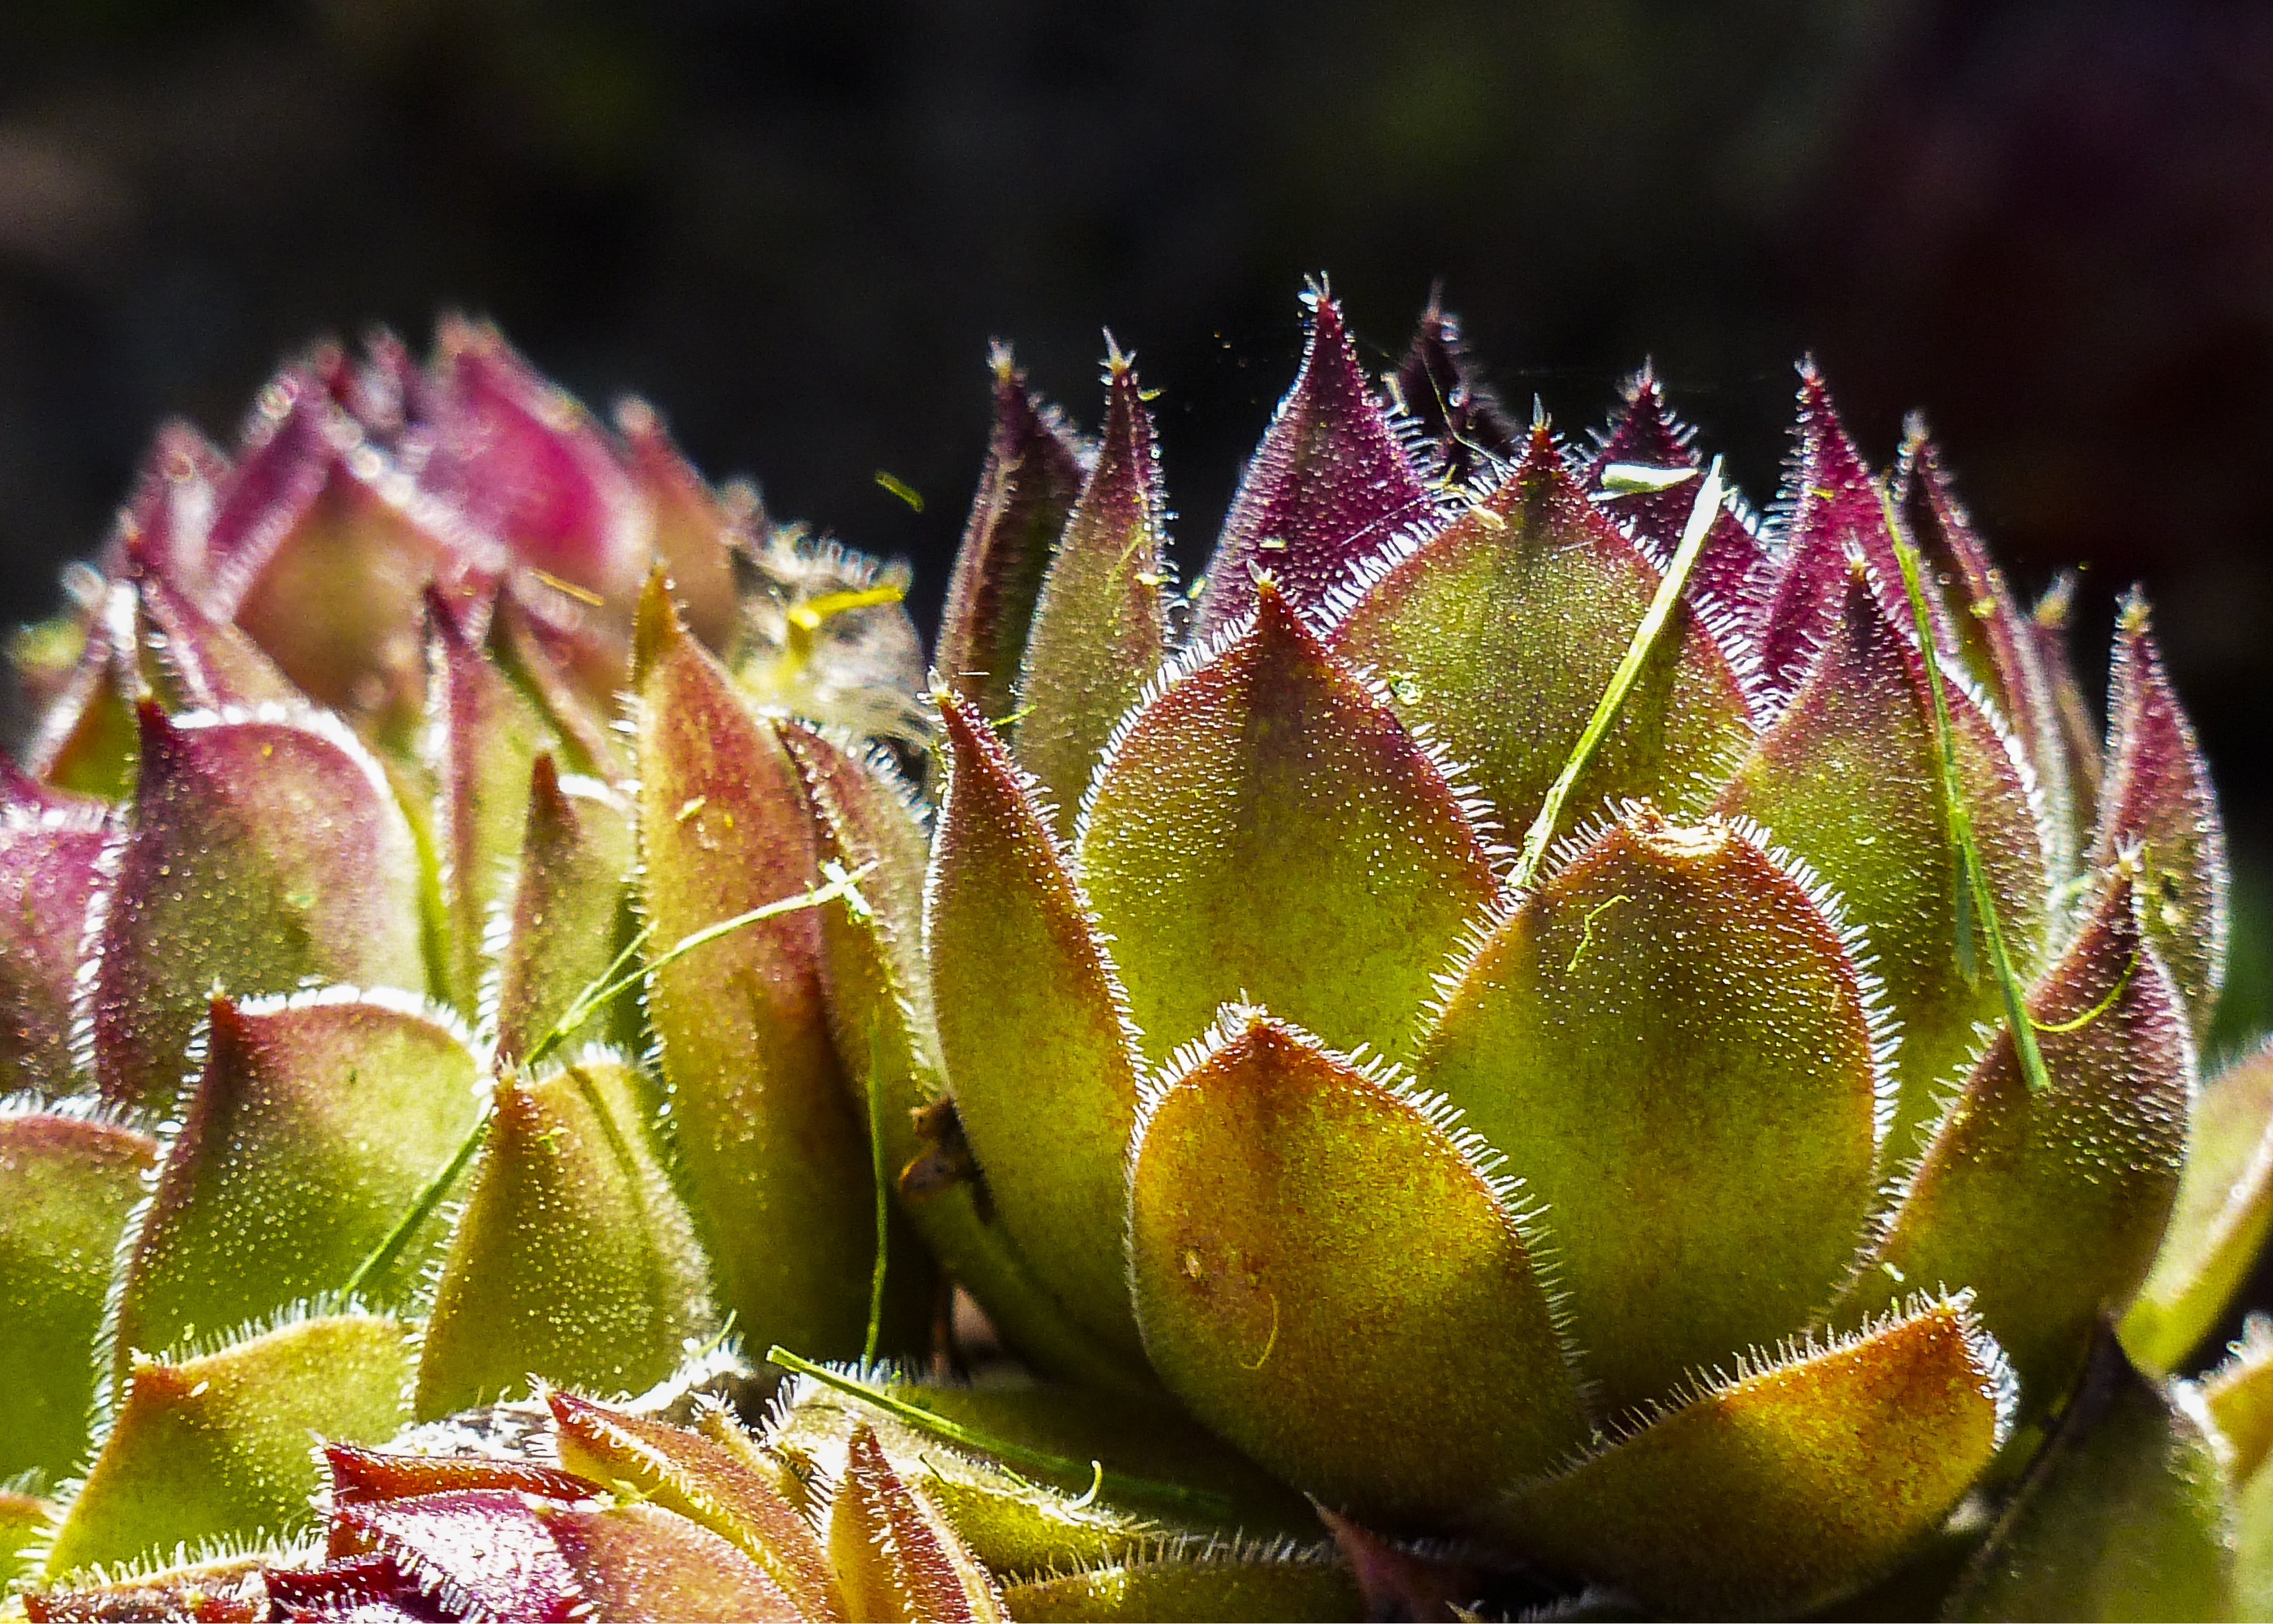
nature, cactus, plant, photography, flower, petal, food, produce, macro, botany, succulent, garden, flora, close up, thistle, rosette, macro photography, crassulaceae, flowering plant, land plant, thorns spines and prickles, hens and chicks, jovibarba globifera, sempervivum globiverum, ground hugging